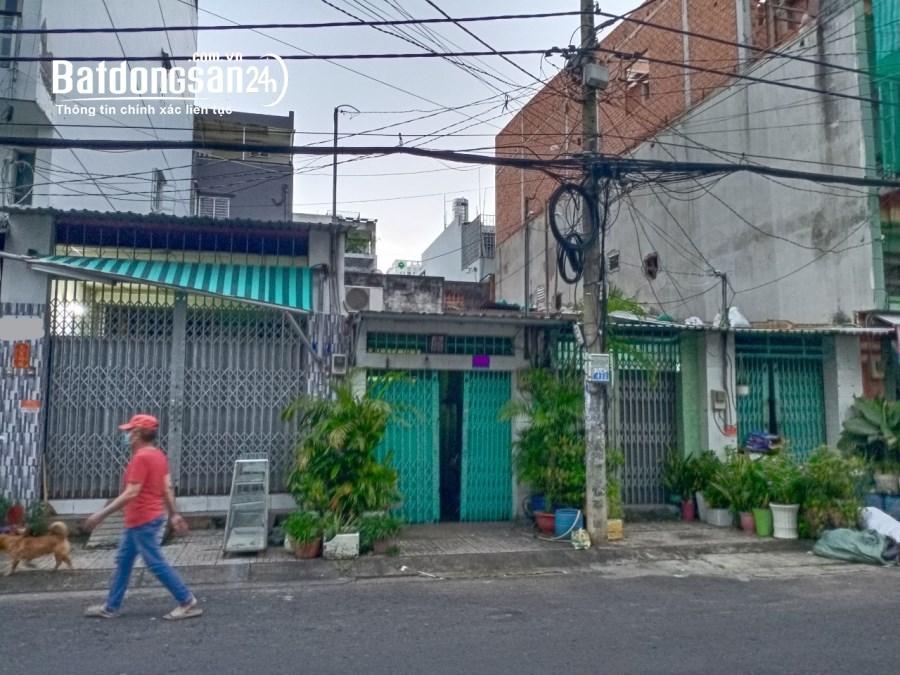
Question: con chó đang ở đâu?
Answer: con chó đang đi trên vỉa hè